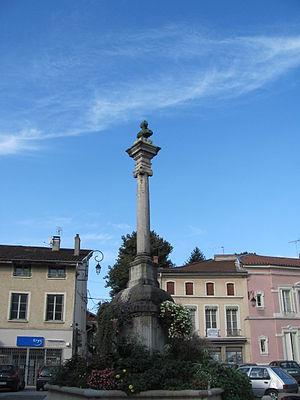
Place Carnot de Montluel
Cet article recense les œuvres d'art dans l'espace public de l'Ain, en France.
Martin Dumollard, né le 21 avril 1810 à Tramoyes dans l'Ain et mort guillotiné le 8 mars 1862 à Montluel également dans l'Ain, est un journalier français, connu pour avoir agressé et assassiné des domestiques lyonnaises. Les futures victimes sont abordées à Lyon par Dumollard qui leur propose une place attrayante en Côtière de l'Ain. Convaincues, elles finissent par le suivre et, durant leurs pérégrinations à pied, Dumollard les agresse. La totalité des douze agressions ou tentatives d'agressions connues se produisent à la fin des années 1850 et au début des années 1860 jusqu'à celle de Marie Pichon le 28 mai 1861. Il est alors rapidement arrêté, ainsi que sa femme et complice, Marie-Anne Martinet, qui fait recel des effets personnels des domestiques pour son utilisation propre ou pour la revente. Leur procès se déroule du 29 janvier au 1ᵉʳ février 1862 : Martin Dumollard est condamné à mort et son épouse à vingt ans de travaux forcés. Cette affaire, qui précède d'une trentaine d'années celle de Joseph Vacher, a eu un grand retentissement en France ; elle est souvent considérée comme la première affaire de tueur en série en France.